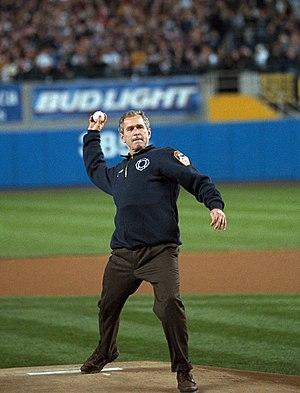
La Série mondiale 2001 était la 97ᵉ série finale des Ligues majeures de baseball. Elle a débuté le 27 octobre 2001 et opposait les champions de la Ligue américaine et triples champions en titre du baseball, les Yankees de New York, aux champions de la Ligue nationale, les Diamondbacks de l'Arizona.